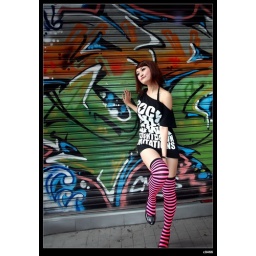
Weisi dressed cool and sexy clothing to show the fashion style in Simen street of Taipei that was charming